VGA connector

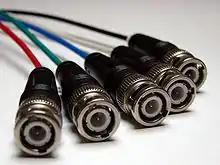
VGA BNC connectors

Some high-end monitors and video cards used multiple BNC connectors instead of a single standard VGA connector, providing a higher quality connection with less crosstalk by utilising five separate 75 ohm coaxial cables. The use of BNC RGB video cables predates VGA in other markets and industries.